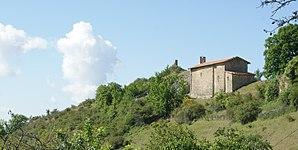
La Chapelle Notre-Dame et les ruines du castel au second plan
Le Castellard-Mélan, anciennement Le Castellard-Melan, est une commune française, située dans le département des Alpes-de-Haute-Provence en région Provence-Alpes-Côte d'Azur.